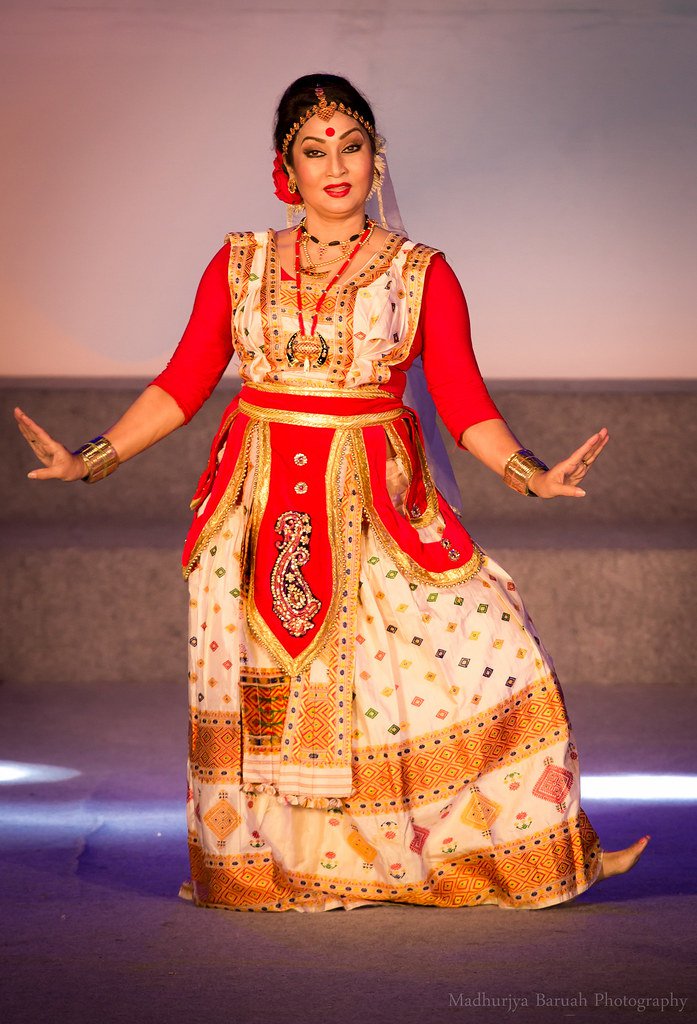
Dance form: sattriya